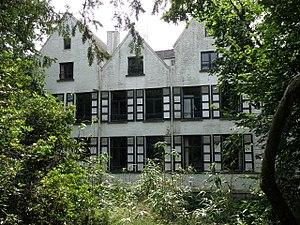
Edegem (banlieue sud d'Anvers). Manoir Mussenborg ou Missenborg (Missembourg dans l'œuvre de Marie Gevers), façade nord.